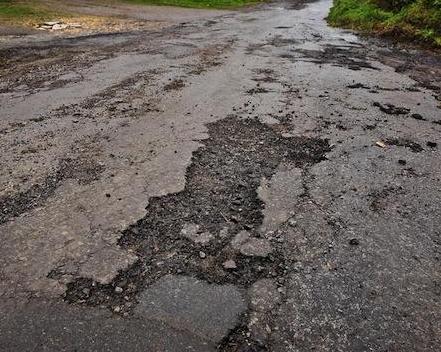
Texture: potholed